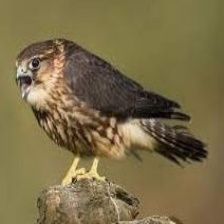
Species: MERLIN
Scientific name: FALCO COLUMBARIUS